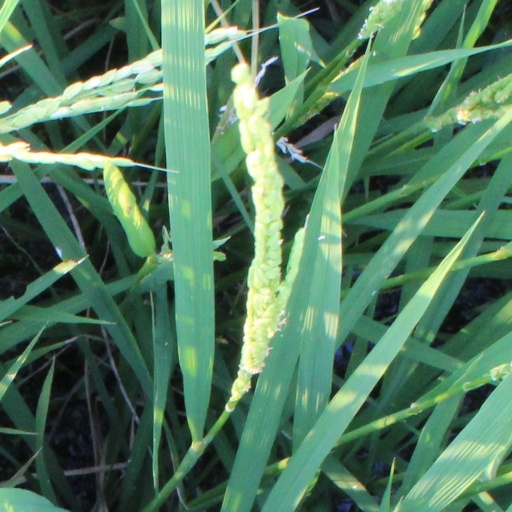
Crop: rice